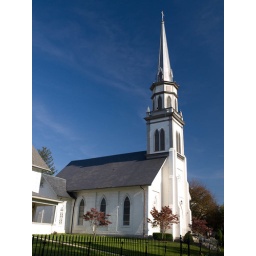
Catasauqua, PA. Unfortunately, there is a &amp;quot;For Sale&amp;quot; sign in the parking lot of this house of worship.